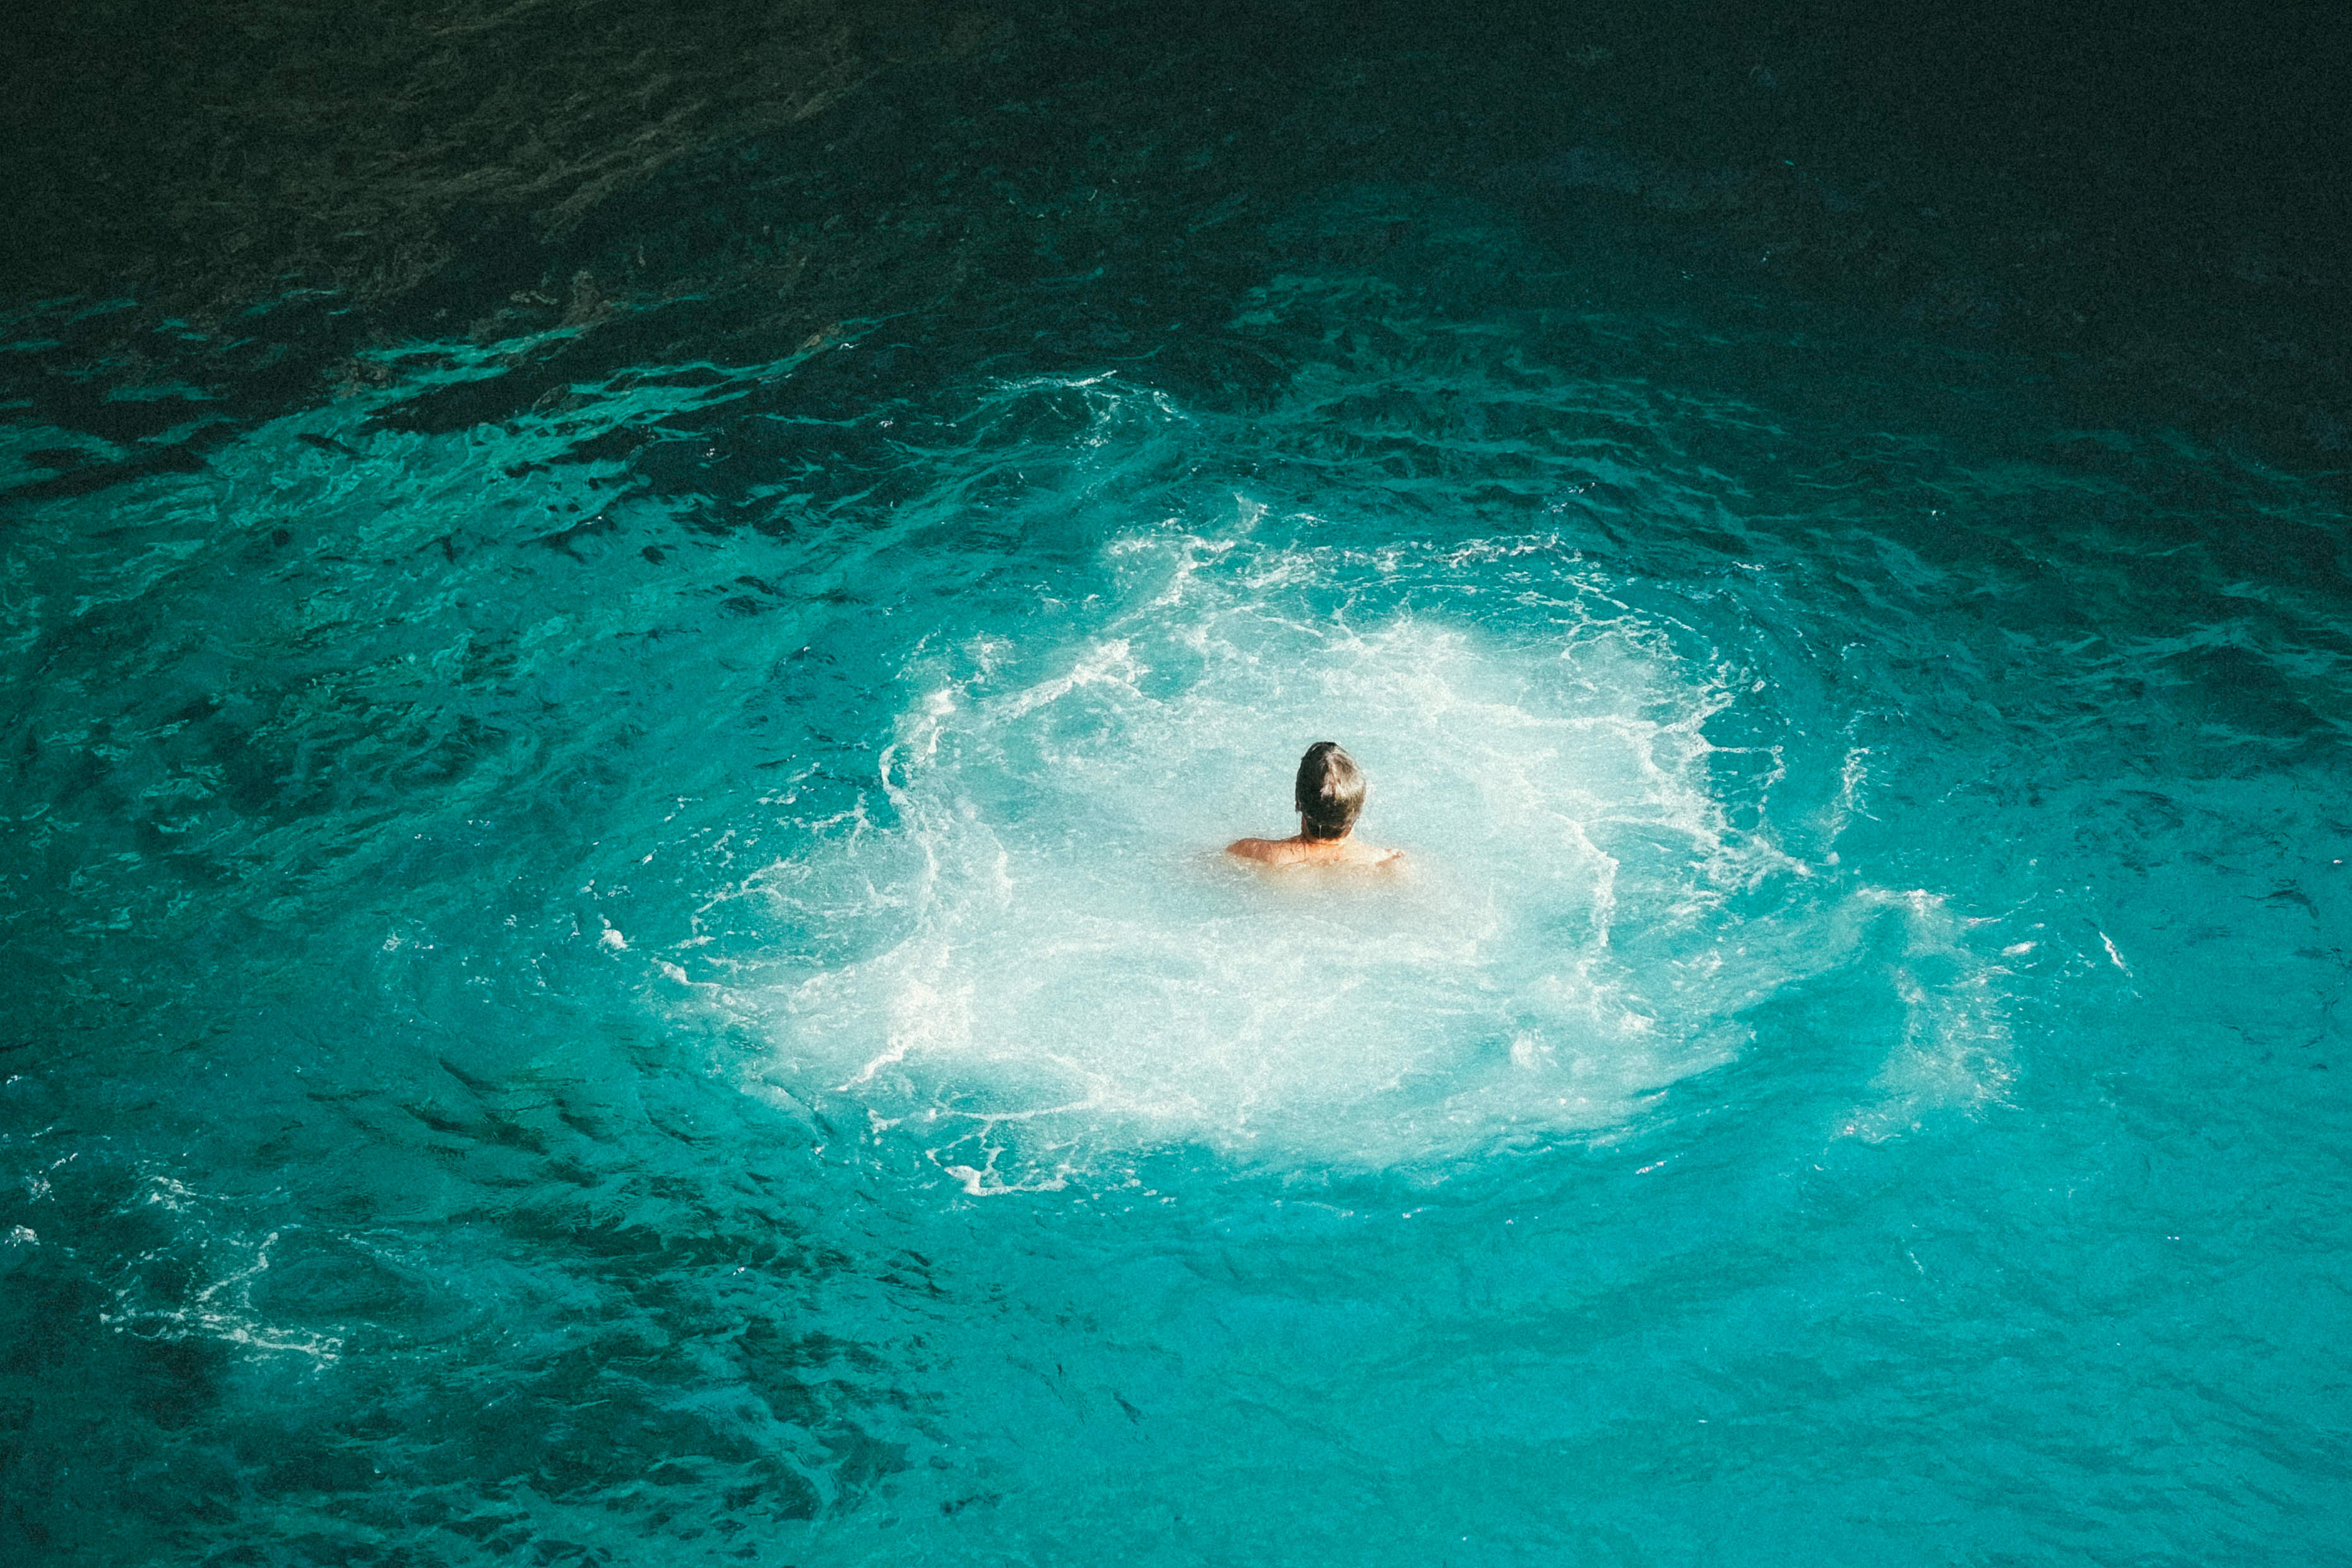
man, sea, water, ocean, person, wave, wet, diving, underwater, splash, swimming, water sport, wind wave, marine biology